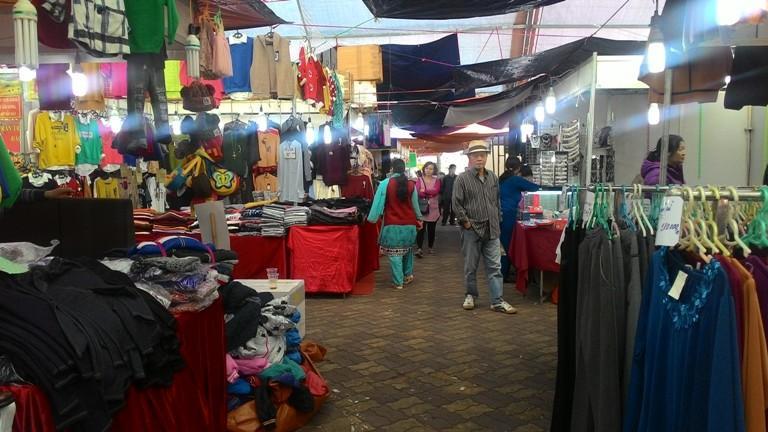
ở bên trong chợ có nhiều quầy hàng quần áo